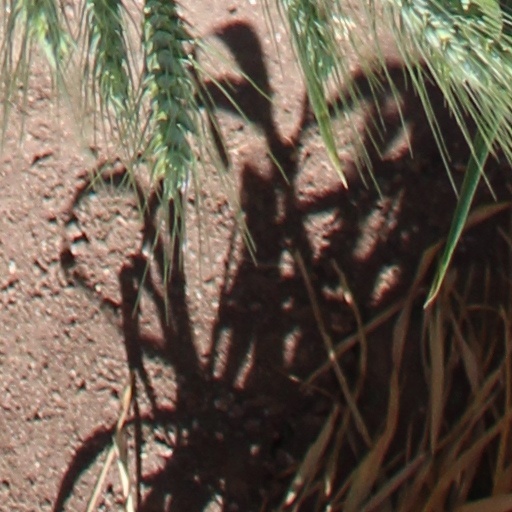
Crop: wheat